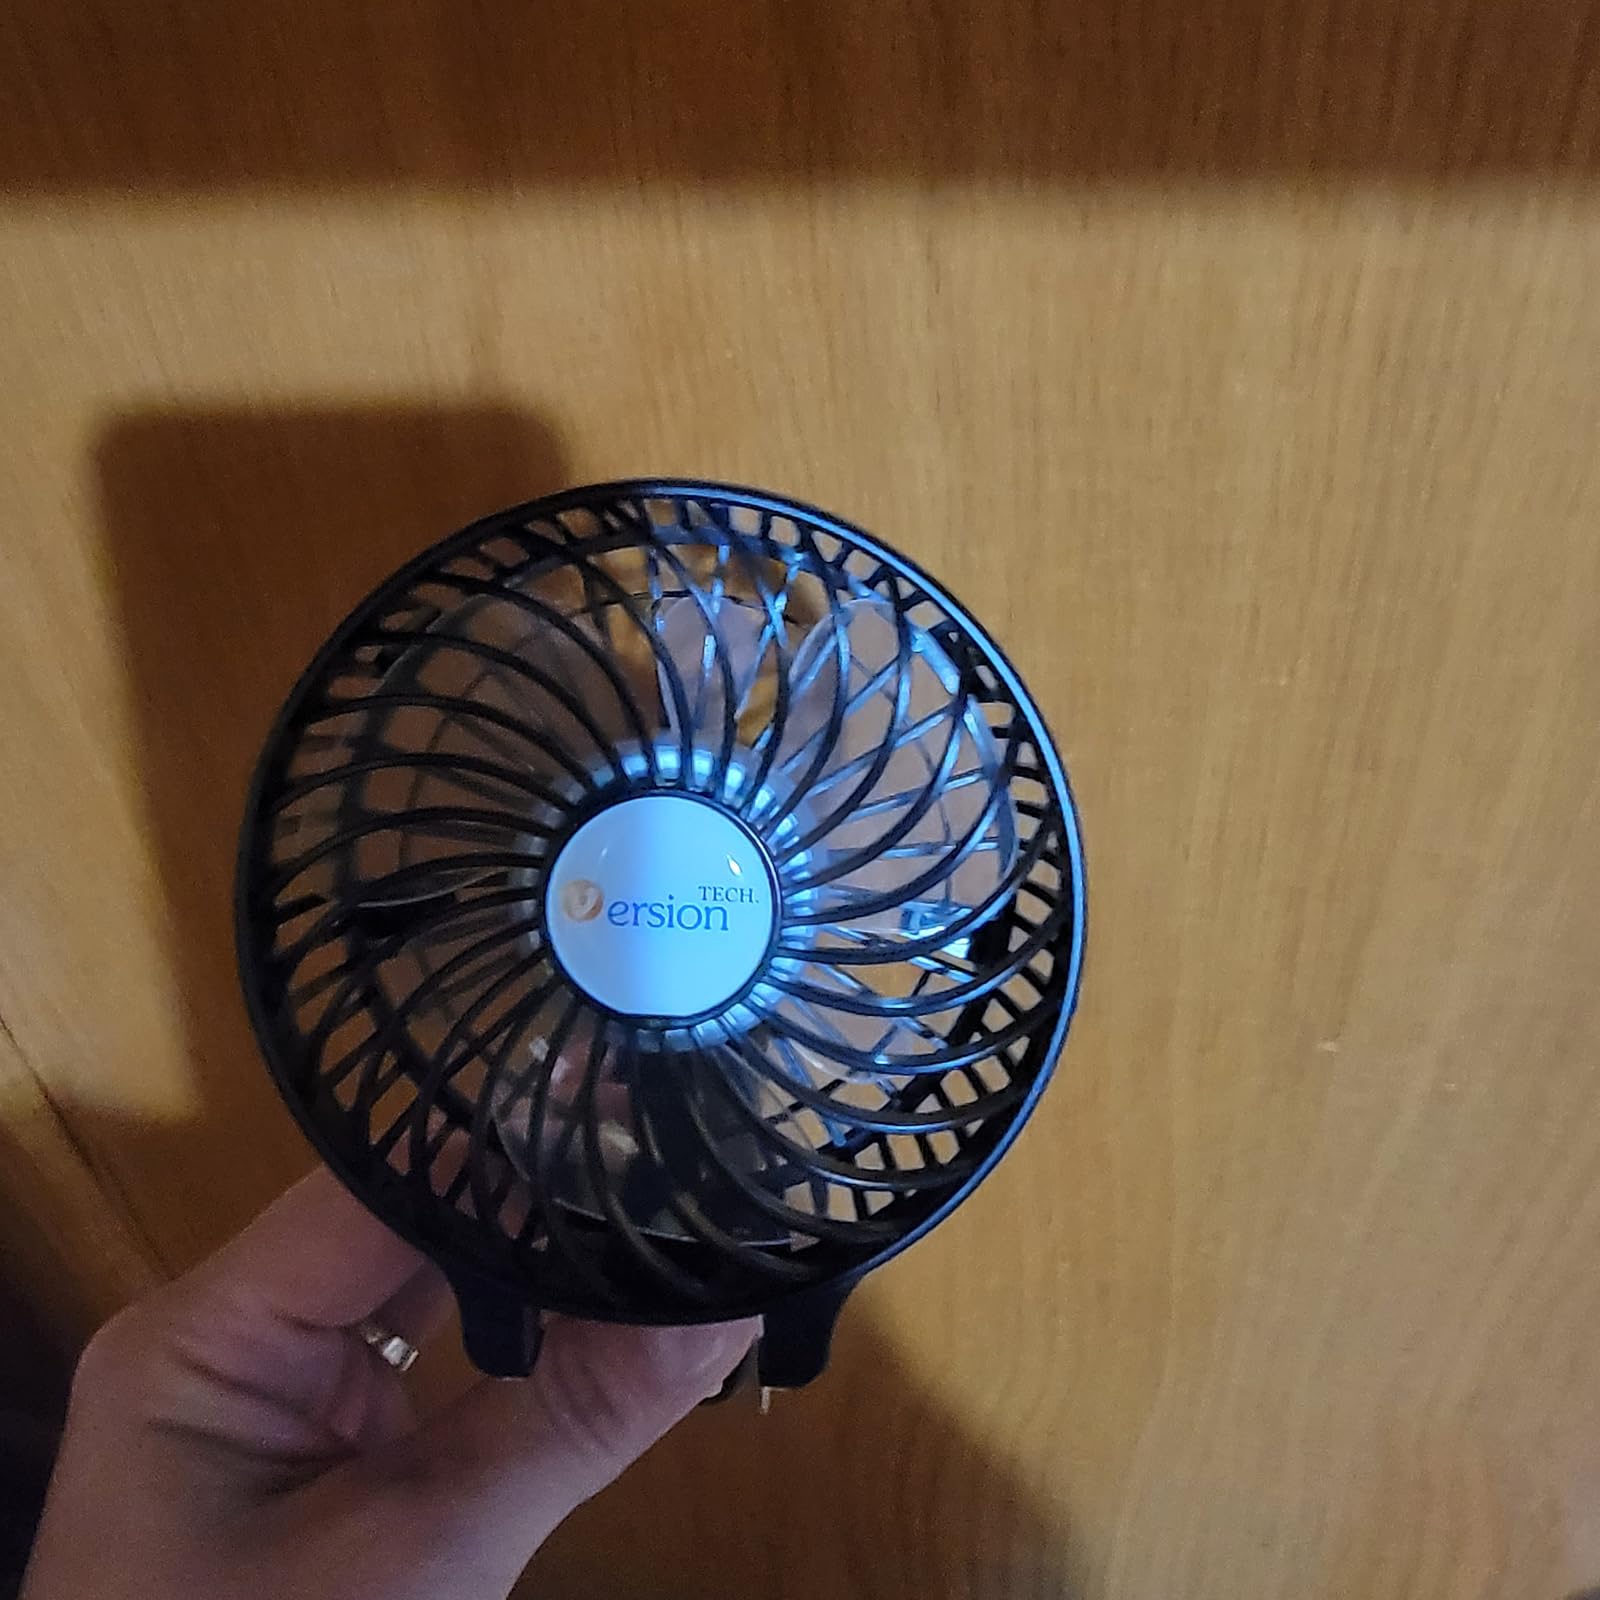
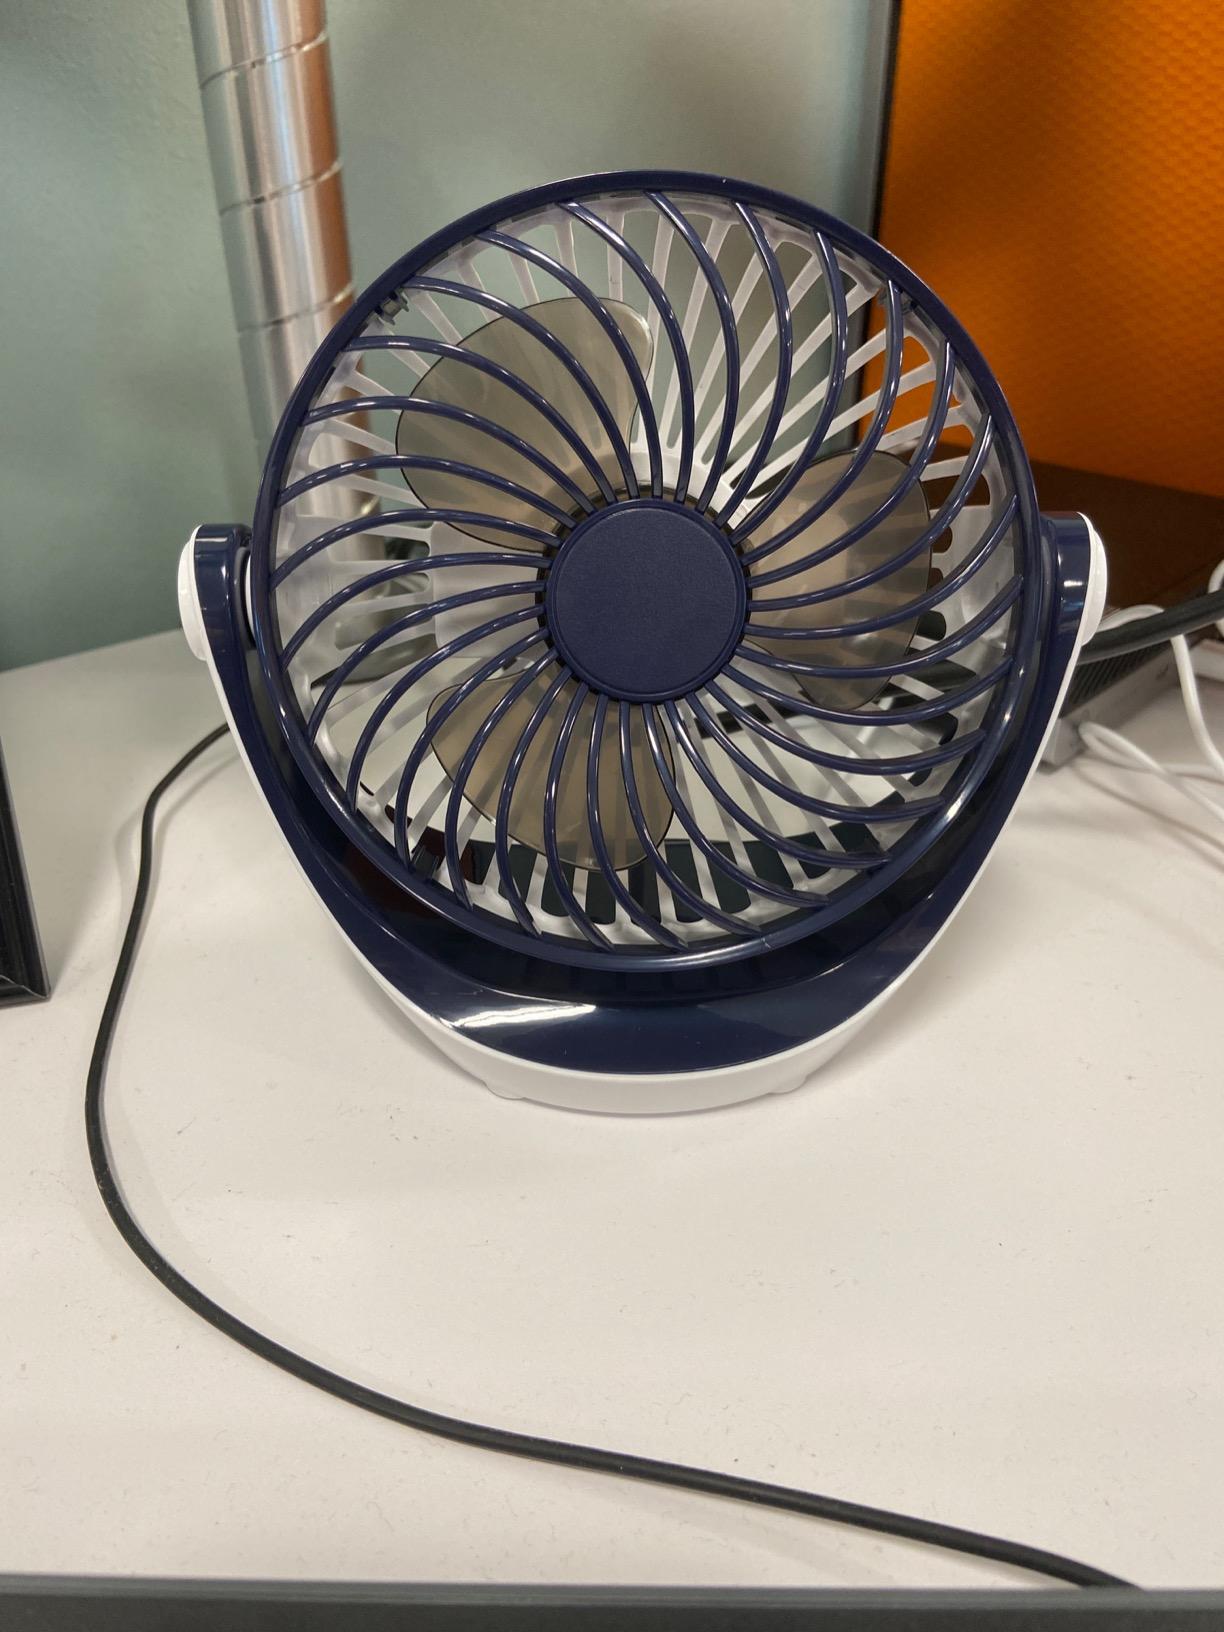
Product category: fan
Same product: no